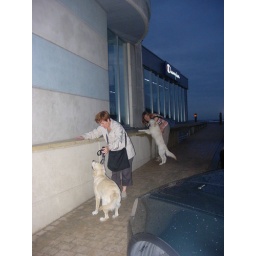
Alix is a female golden retriever and a service dog in training. Amos is her sister... Picture taken by her foster family.